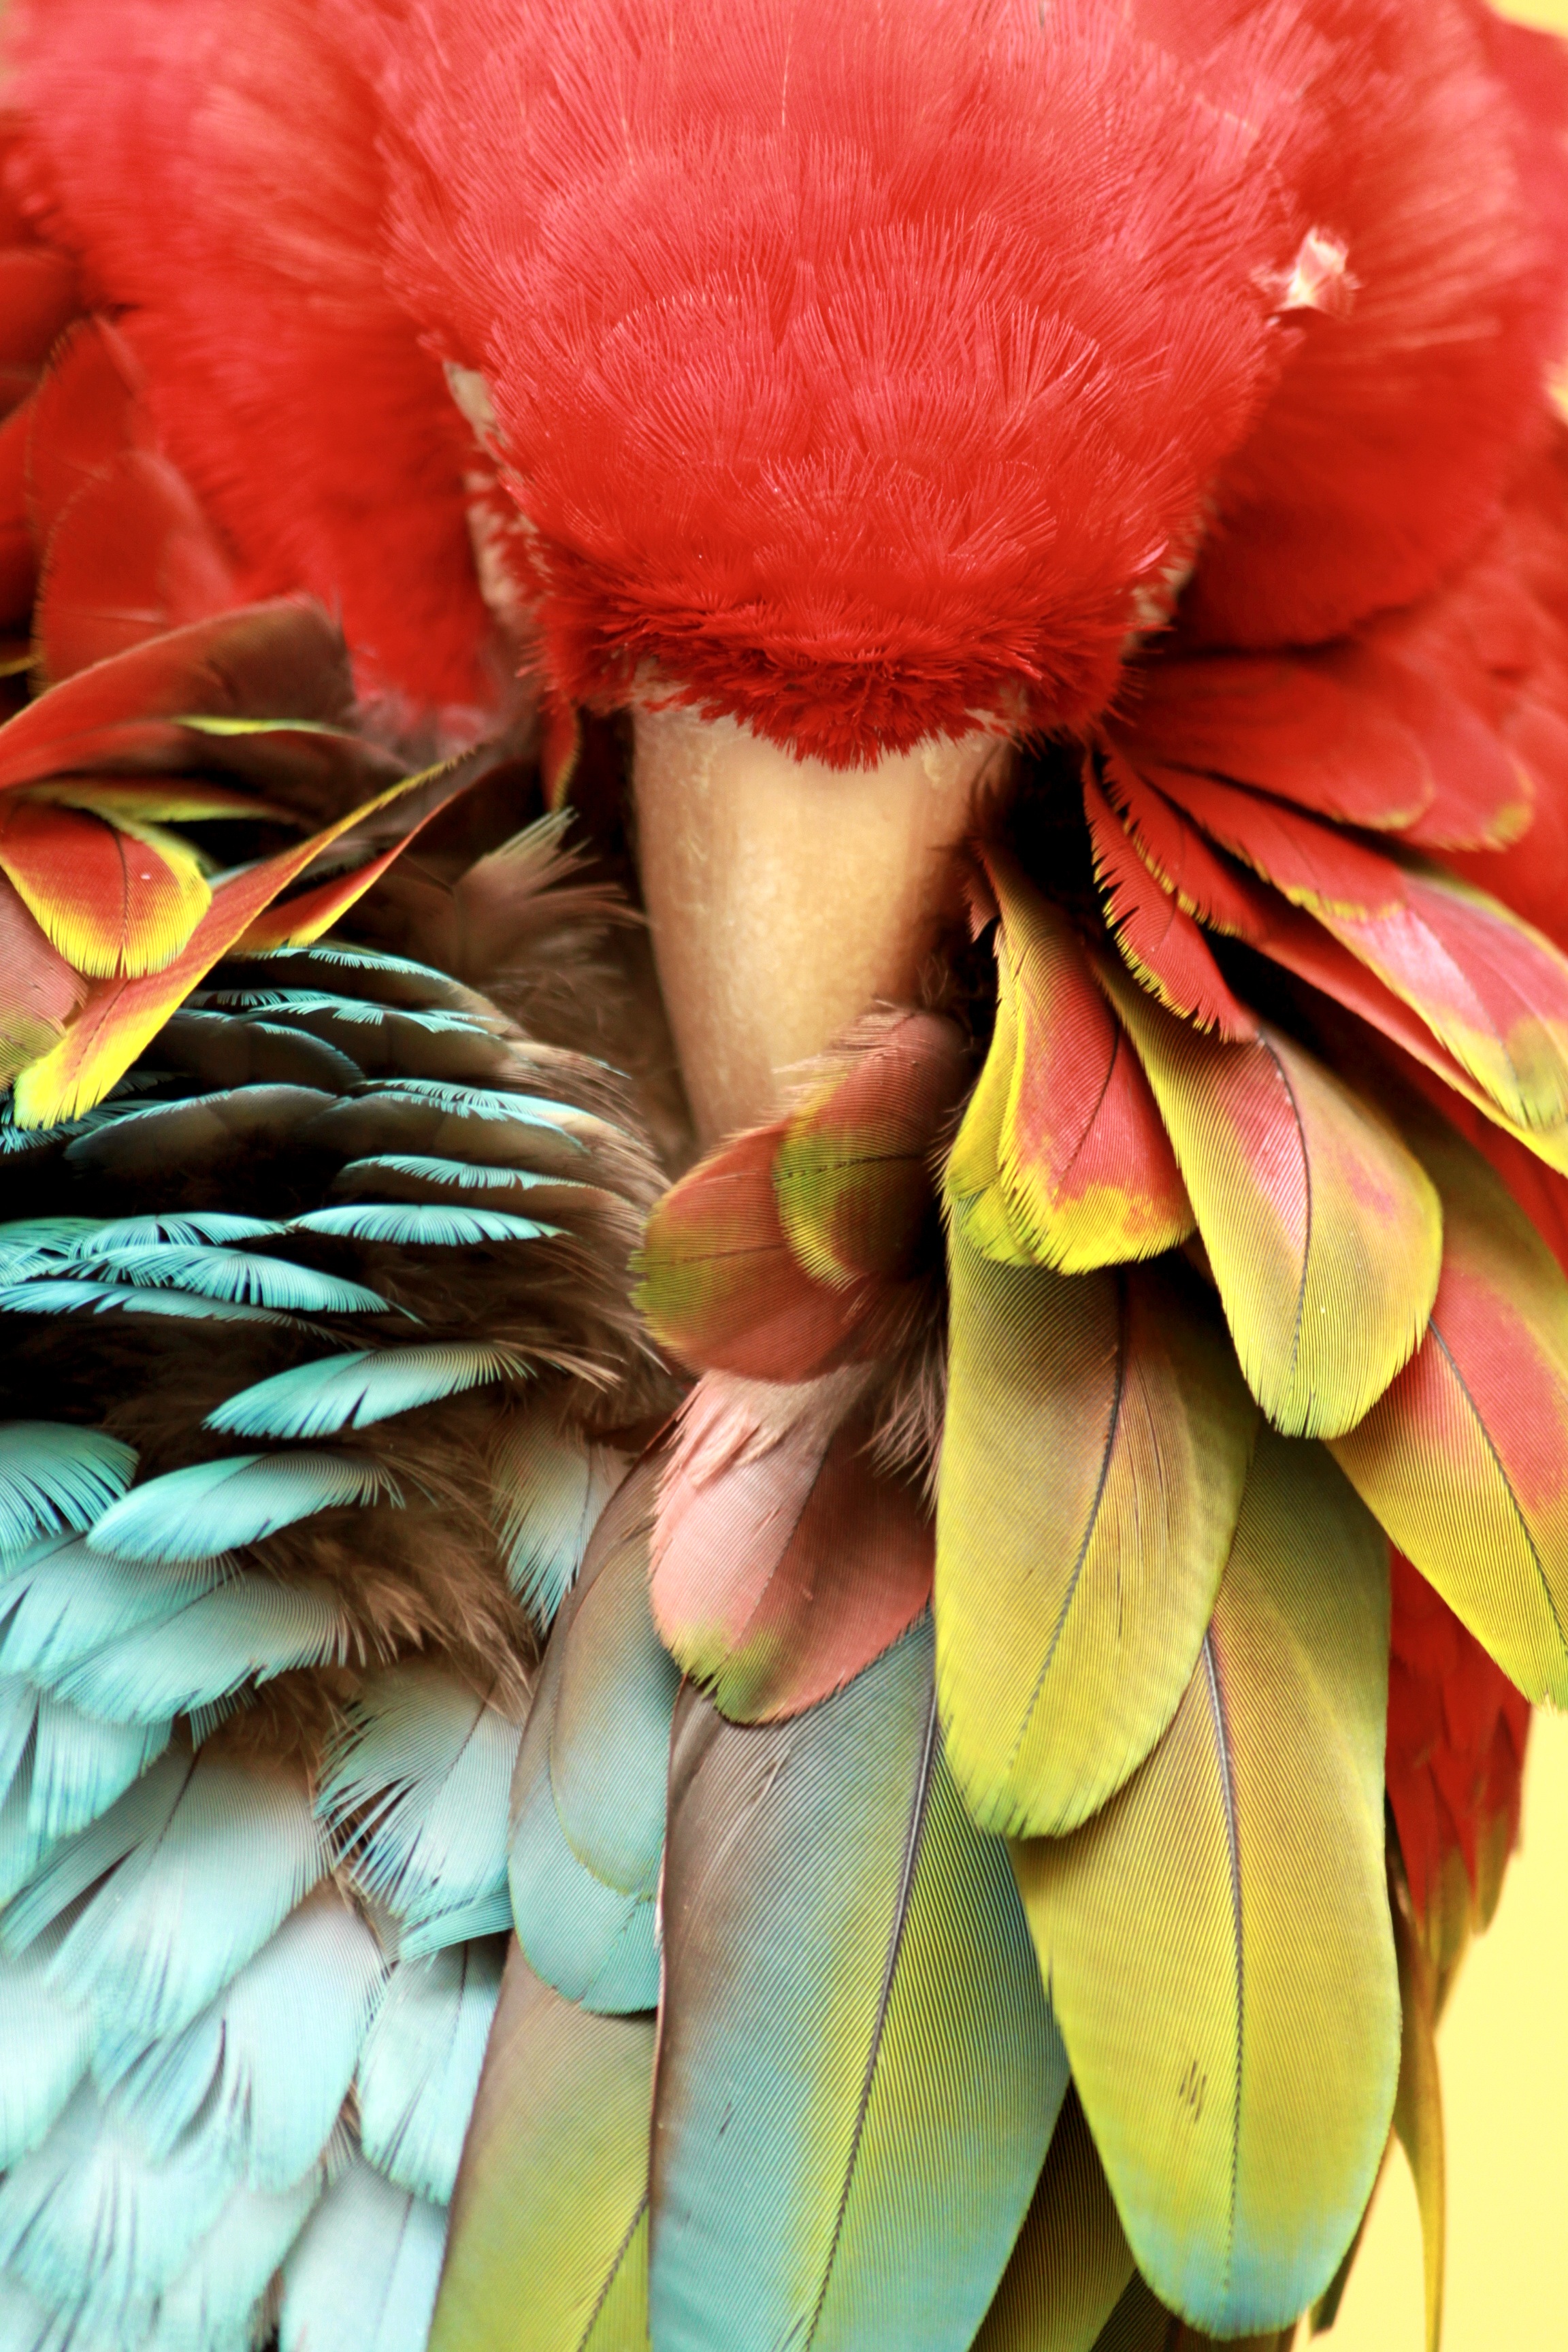
nature, bird, plant, leaf, flower, petal, animal, spring, green, red, sleeping, tropical, color, yellow, pink, flora, close up, parrot, macro photography, flowering plant, flower bouquet, land plant